Michelle Wolf

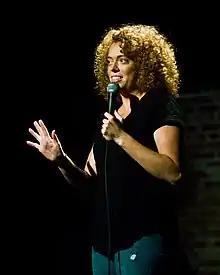
Wolf in 2016

Michelle Wolf (born June 21, 1985) is an American comedian, writer, producer, and television host. She worked as a contributor and writer for "Late Night with Seth Meyers" and "The Daily Show with Trevor Noah". She spoke as the featured performer at the 2018 White House Correspondents' Dinner. She hosted the Netflix comedy talk show series "The Break with Michelle Wolf" and performed in the 2019 stand-up comedy special "Joke Show."